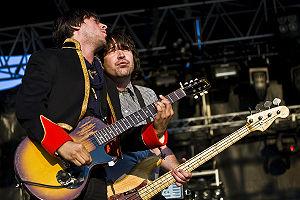
Dirty Pretty Things est un groupe de rock britannique, originaire de Londres, en Angleterre. Il est formé autour de Carl Barat, ancien meneur de The Libertines en 2005. Il avait pour autres membres le bassiste Didz Hammond, l'ex-batteur de The Libertines Gary Powell et le guitariste Anthony Rossomando. Le groupe annonce sa séparation le 1ᵉʳ octobre 2008.